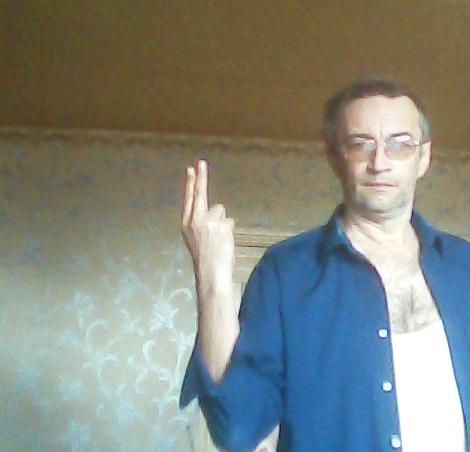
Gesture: two_up_inverted